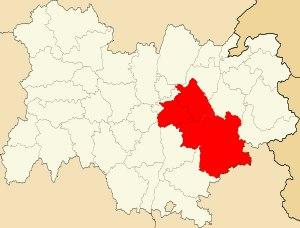
Le département de l'Isère créé à la révolution française comportait 4 districts. En 2017, le département de l'Isère comprend trois arrondissements.